Takhli Royal Thai Air Force Base

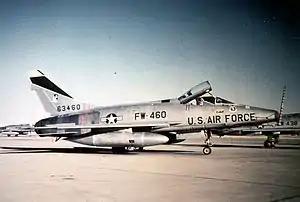
F-100D of the 523d Tactical Fighter Squadron

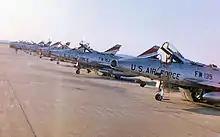
522d Tactical Fighter Squadron F-100DS at Takhli, 1963

The first USAF personnel began arriving at Takhli RTAFB on 10 February 1961 when the 27th Tactical Fighter Wing (TFW) from Cannon AFB, New Mexico began deploying F-100D Super Sabres to the base to attack the Pathet Lao who were overrunning most of northwestern Laos. At Takhli, base support for the rotating Tactical Air Command (TAC) F-100 squadrons was provided by the 6011th ABS. In an organizational change, the 331st Air Base Squadron replaced the 6011th ABS at Takhli in July 1963 as the host unit at Takhli. The 331st ABS came under the command and control of 35th Tactical Group at Don Muang Royal Thai Air Force Base, near Bangkok.